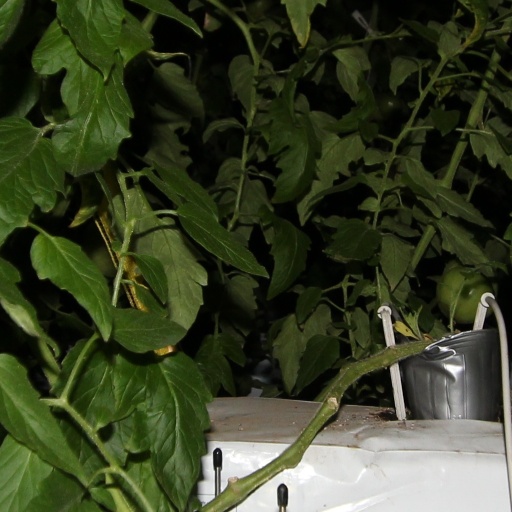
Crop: tomato